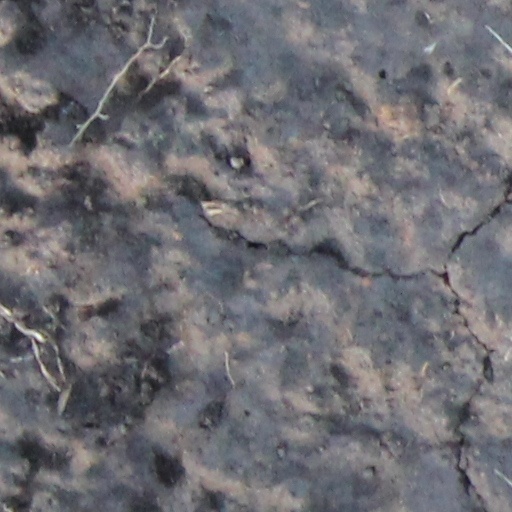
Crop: wheat